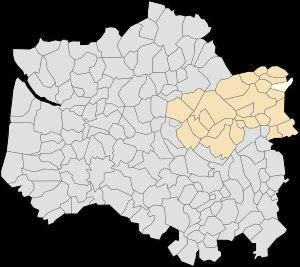
Hézecques est une commune française située dans le département du Pas-de-Calais en région Hauts-de-France.